Medieval literature

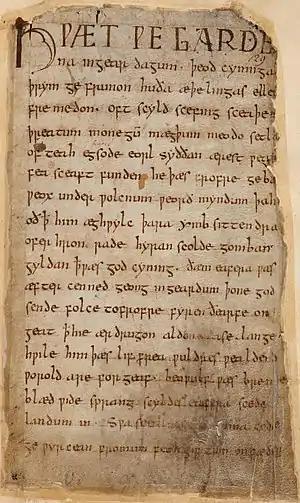
The first page of "Beowulf"

Secular literature in this period was not produced in equal quantity as religious literature. The earliest tales are based on oral traditions: the British "Y Gododdin" and "Preiddeu Annwfn", along with the Germanic "Beowulf" and . They relate to myths or certain 6th-century events, but the surviving manuscripts date from centuries later—"Y Gododdin" from the late 13th century, "Preiddu Annwfn" from the early 14th century, "Beowulf" from , and the from the 13th century. The makers and performers were "bards" (British/Welsh) and "scops" (Germanic), elite professionals attached to royal or noble courts to praise the heroes of legendary history.